Johannes Malderus

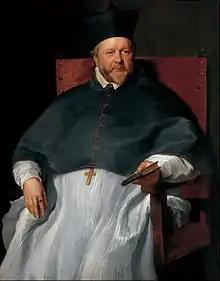
Portrait of Malderus from the Studio of Anthony van Dyck

Johannes Malderus (1563–1633) was the fifth bishop of Antwerp and the founder of Malderus College at the University of Leuven.